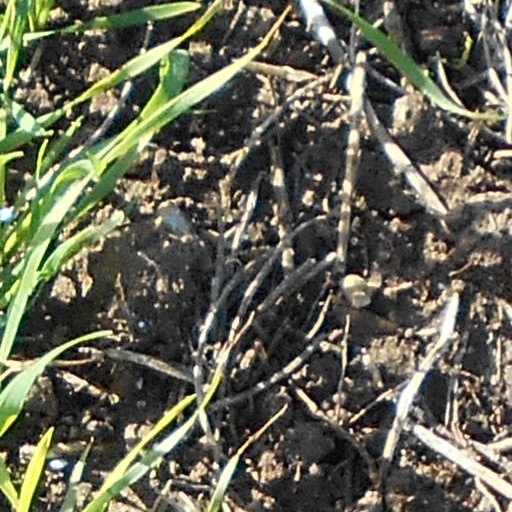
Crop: wheat